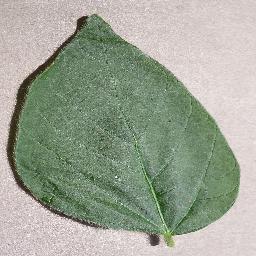
Label: Soybean___healthy